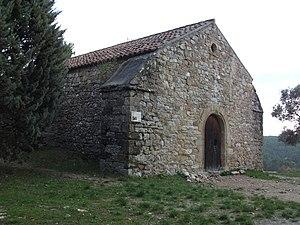
Chapelle Saint-Michel, Fuveau, Bouches-du-Rhône, France This building is inscrit au titre des Monuments Historiques. It is indexed in the Base Mérimée, a database of architectural heritage maintained by the French Ministry of Culture,
Fuveau est une commune française située dans le département des Bouches-du-Rhône, en région Provence-Alpes-Côte d'Azur.
Cet article recense les monuments historiques des Bouches-du-Rhône, en France.